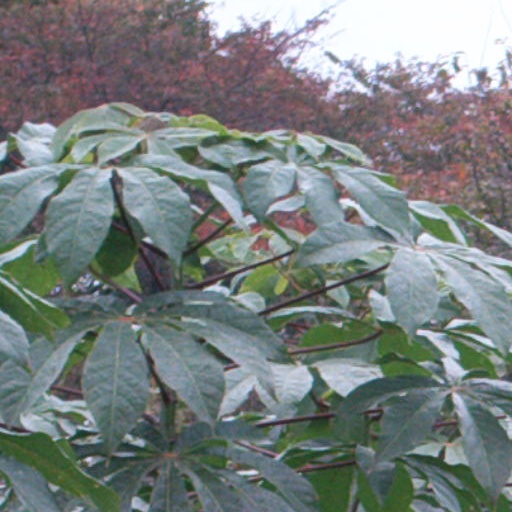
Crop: cassava